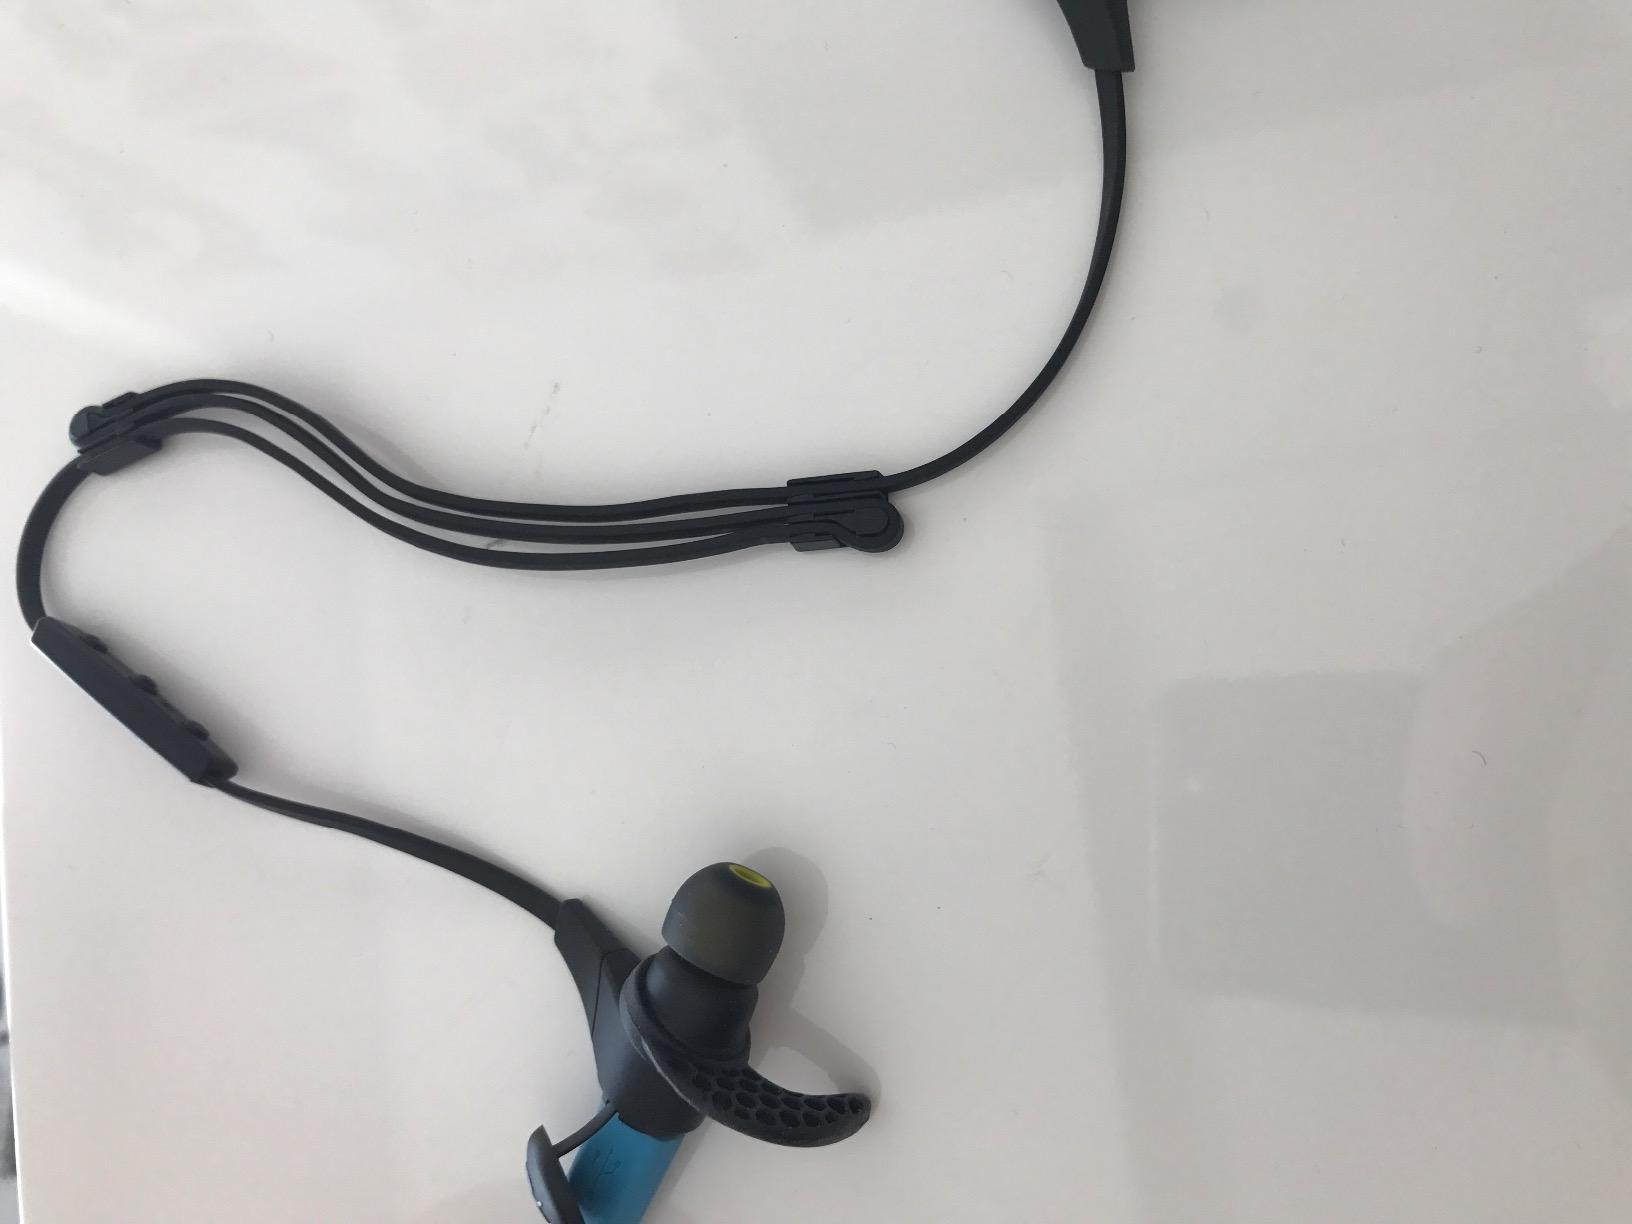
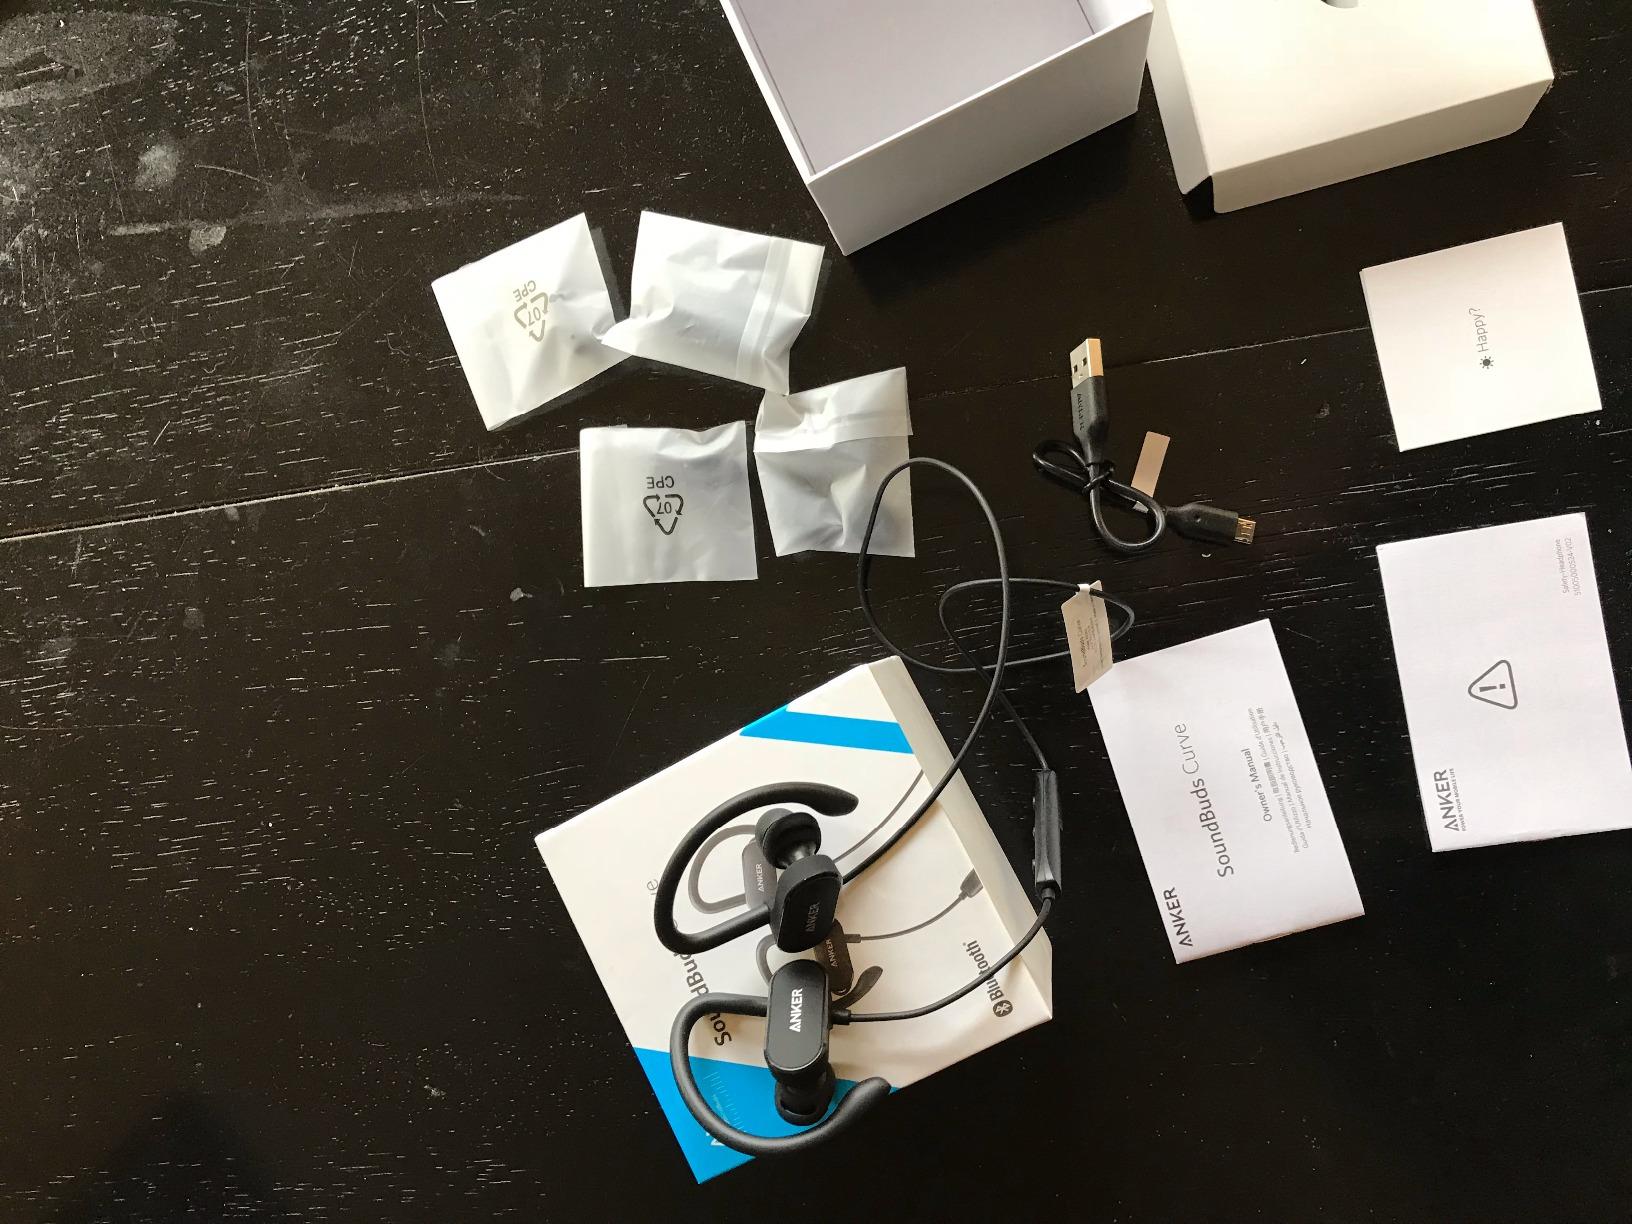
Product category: headphones
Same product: no